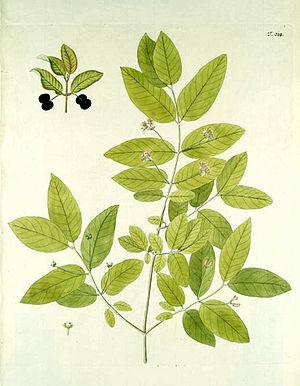
Le chèvrefeuille noir ou camérisier noir, en anglais Blackberried Honeysuckle, en allemand Schwarze Heckenkirsche, en espagnol Xuclamel negre, en néerlendais Zwarte Kamperfolie est une liane arbustive de la famille des Caprifoliacées.